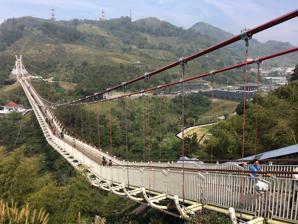
Building: Taiping Sky Bridge
Country: Taiwan
Year built: 2017
Suspension bridge in Meishan, Chiayi County, Taiwan Taiping Sky Bridge 太平雲梯 Coordinates 23°33′36″N 120°35′52″E / 23.5599°N 120.5978°E / 23.5599; 120.5978 Locale Meishan , Chiayi County , Taiwan Characteristics Design suspension bridge Total length 281 m Height 1,000 m History Opened 23 September 2017 ; 7 years ago ( 2017-09-23 ) Inaugurated 20 August 2017 ; 7 years ago ( 2017-08-20 ) Location The Taiping Sky Bridge ( traditional Chinese : 太平雲梯 ; simplified Chinese : 太平云梯 ; pinyin : Tàipíng Yúntī ) is a suspension bridge in Meishan Township , Chiayi County , Taiwan. It is the longest suspension bridge in Taiwan. History The bridge was inaugurated on 20 August 2017 in a ceremony attended by Chiayi Magistrate Helen Chang . It then opened on 23 September that year. Architecture The bridge spans over a length of 281 meters with a height of about 1,000 meters above sea level. The bridge is decorated with lamps which are lighted up differently every evening following the colors of the rainbow. See also List of bridges in Taiwan Transportation in Taiwan References